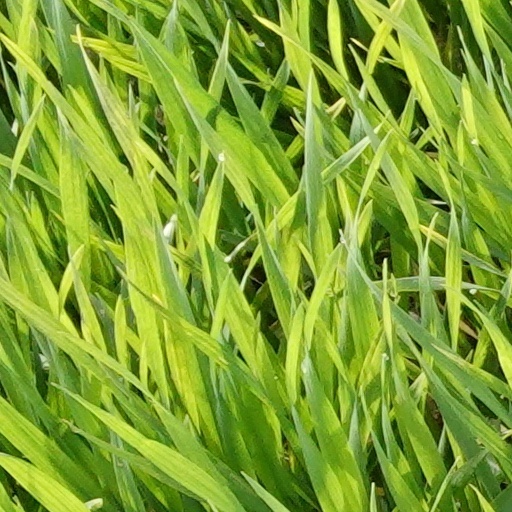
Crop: wheat